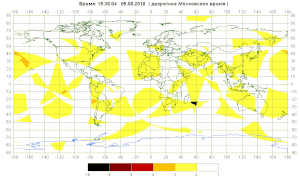
GLONASS est un système de positionnement par satellites d'origine soviétique et géré par les forces spatiales de la Fédération de Russie. Le segment spatial utilise vingt-quatre satellites circulant sur une orbite moyenne. Le système devient opérationnel en 1996 mais la crise financière et économique qui frappe la Russie à la fin des années 1990 ne lui permet plus de maintenir un nombre de satellites suffisant. Le service complet n'est restauré qu'au cours des années 2010.